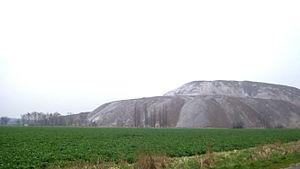
Wathlingen est une commune de l'arrondissement de Celle.